Belgium national football team

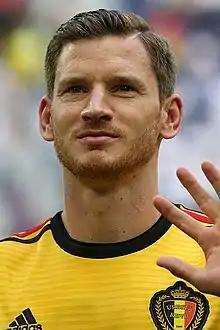
Jan Vertonghen is Belgium's most capped player with 157 appearances.

Multiple events were organised for the fans during the squad's peak popularity in the 2010s. During the 2014 World Cup qualifiers, a string of interactive events called the "Devil Challenges" were organised. The premise was that small groups of international players would do a favour in return for each of the five comprehensive chores their supporters completed ("colour Belgium red", "gather 500,000 decibels", etc.), all of which were accomplished. In June 2013, the Belgian national team's first ever Fan Day attracted over 20,000 supporters; a second was held after the 2014 World Cup. On the days of Belgium's 2014 World Cup group matches, large dance events titled "Dance with the Devils" took place in three Belgian cities. This activity was repeated during Belgium's Euro 2016 group matches.